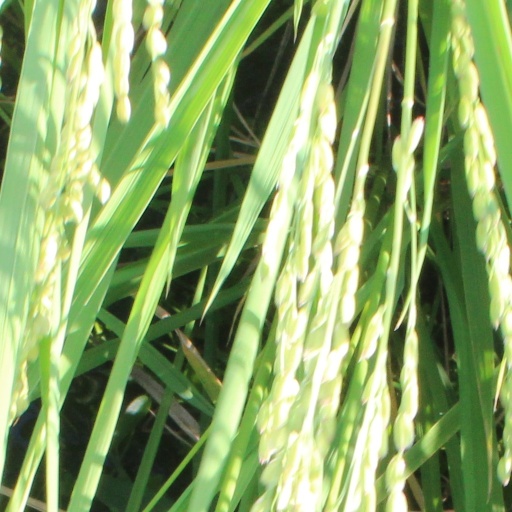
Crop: rice